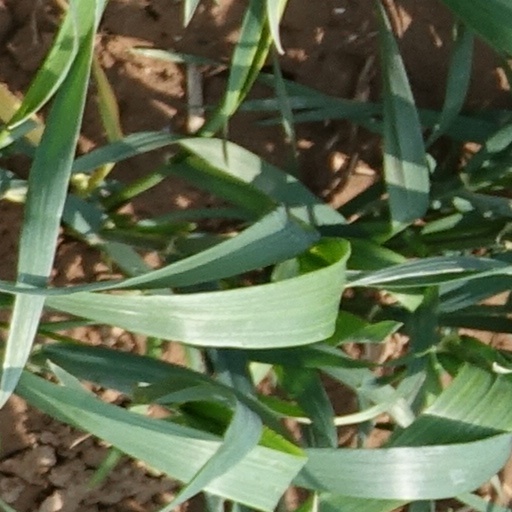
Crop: wheat